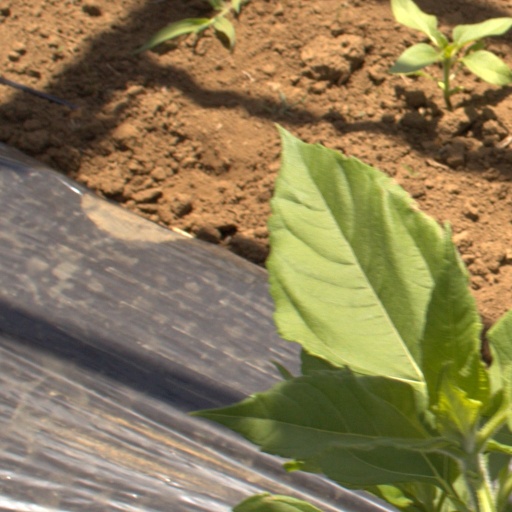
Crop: Jerusalem artichoke